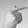
ASL letter: G